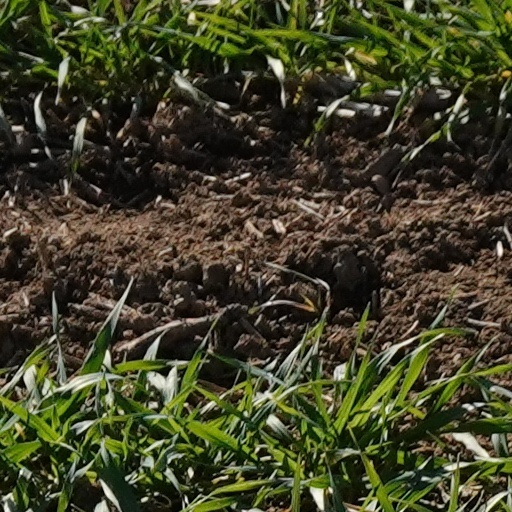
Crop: wheat